One Eye River

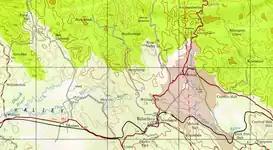
Extract from UK Directorate of Overseas Surveys 50K map of Jamaica showing the One Eye River.

The Directorate of Overseas Surveys published several editions of a 1:50,000 scale map of the island from the 1950s on. Sheet D of the first edition shows the One Eye River rising a little north of Oxford Cave and a little south of Auchtembeddie. From here it flows south to a point a little north of Oxford railway halt where it is joined by Rotten Gut River, its only tributary. From here it swings north west to Wallingford where it disappears into a sink at the eastern foot of a high north-south ridge. It reappears on the western side of the ridge, still called One Eye River, where it continues on a generally westward course, now very sinuously through the fields of a sugar estate, eventually joining the Black River a little to the east of Windsor.